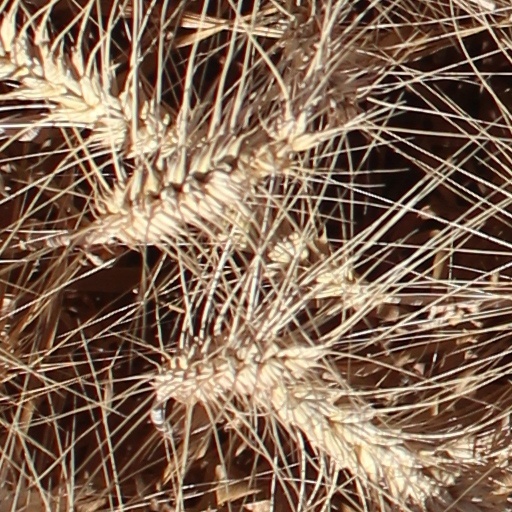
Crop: wheat